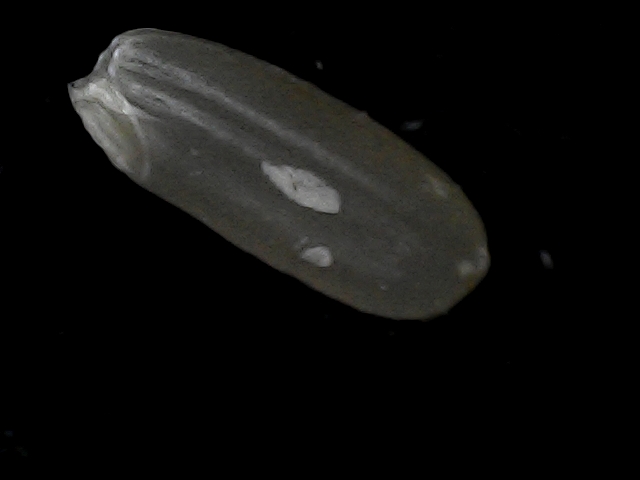
Rice variety: BD95